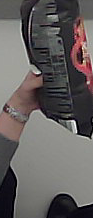
Product: lays_chill